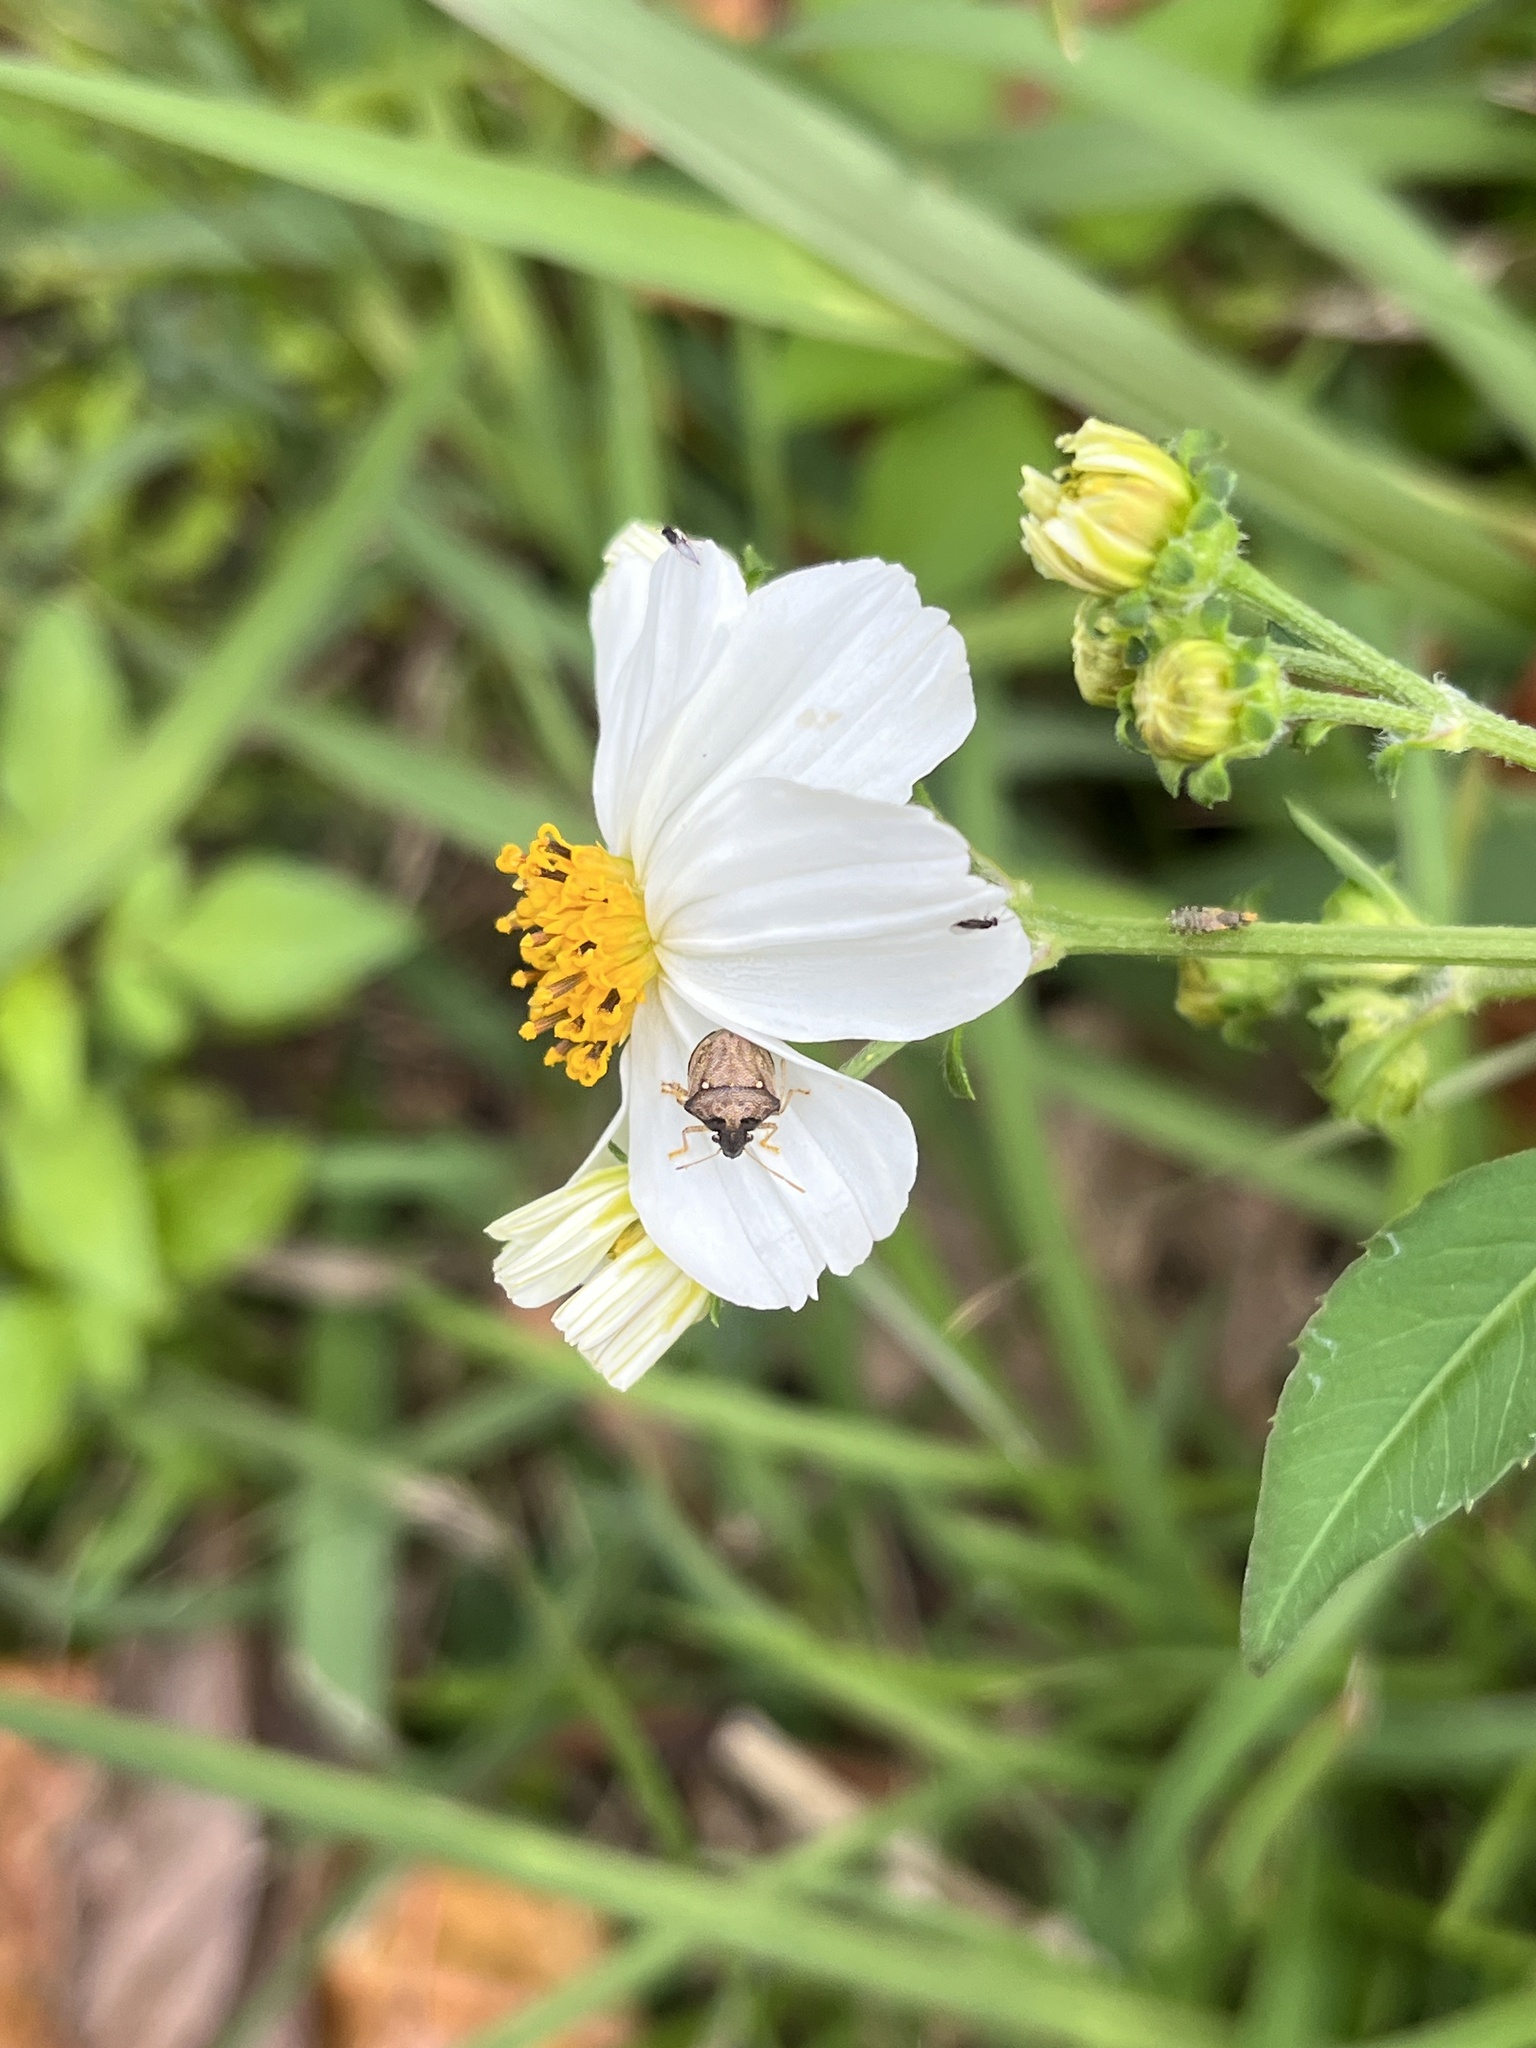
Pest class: stink_bug